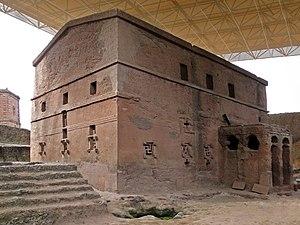
Bete Maryam, Lalibela, Éthiopie
Bete Maryam est une église éthiopienne orthodoxe située à Lalibela, dans l’Amhara, en Éthiopie.